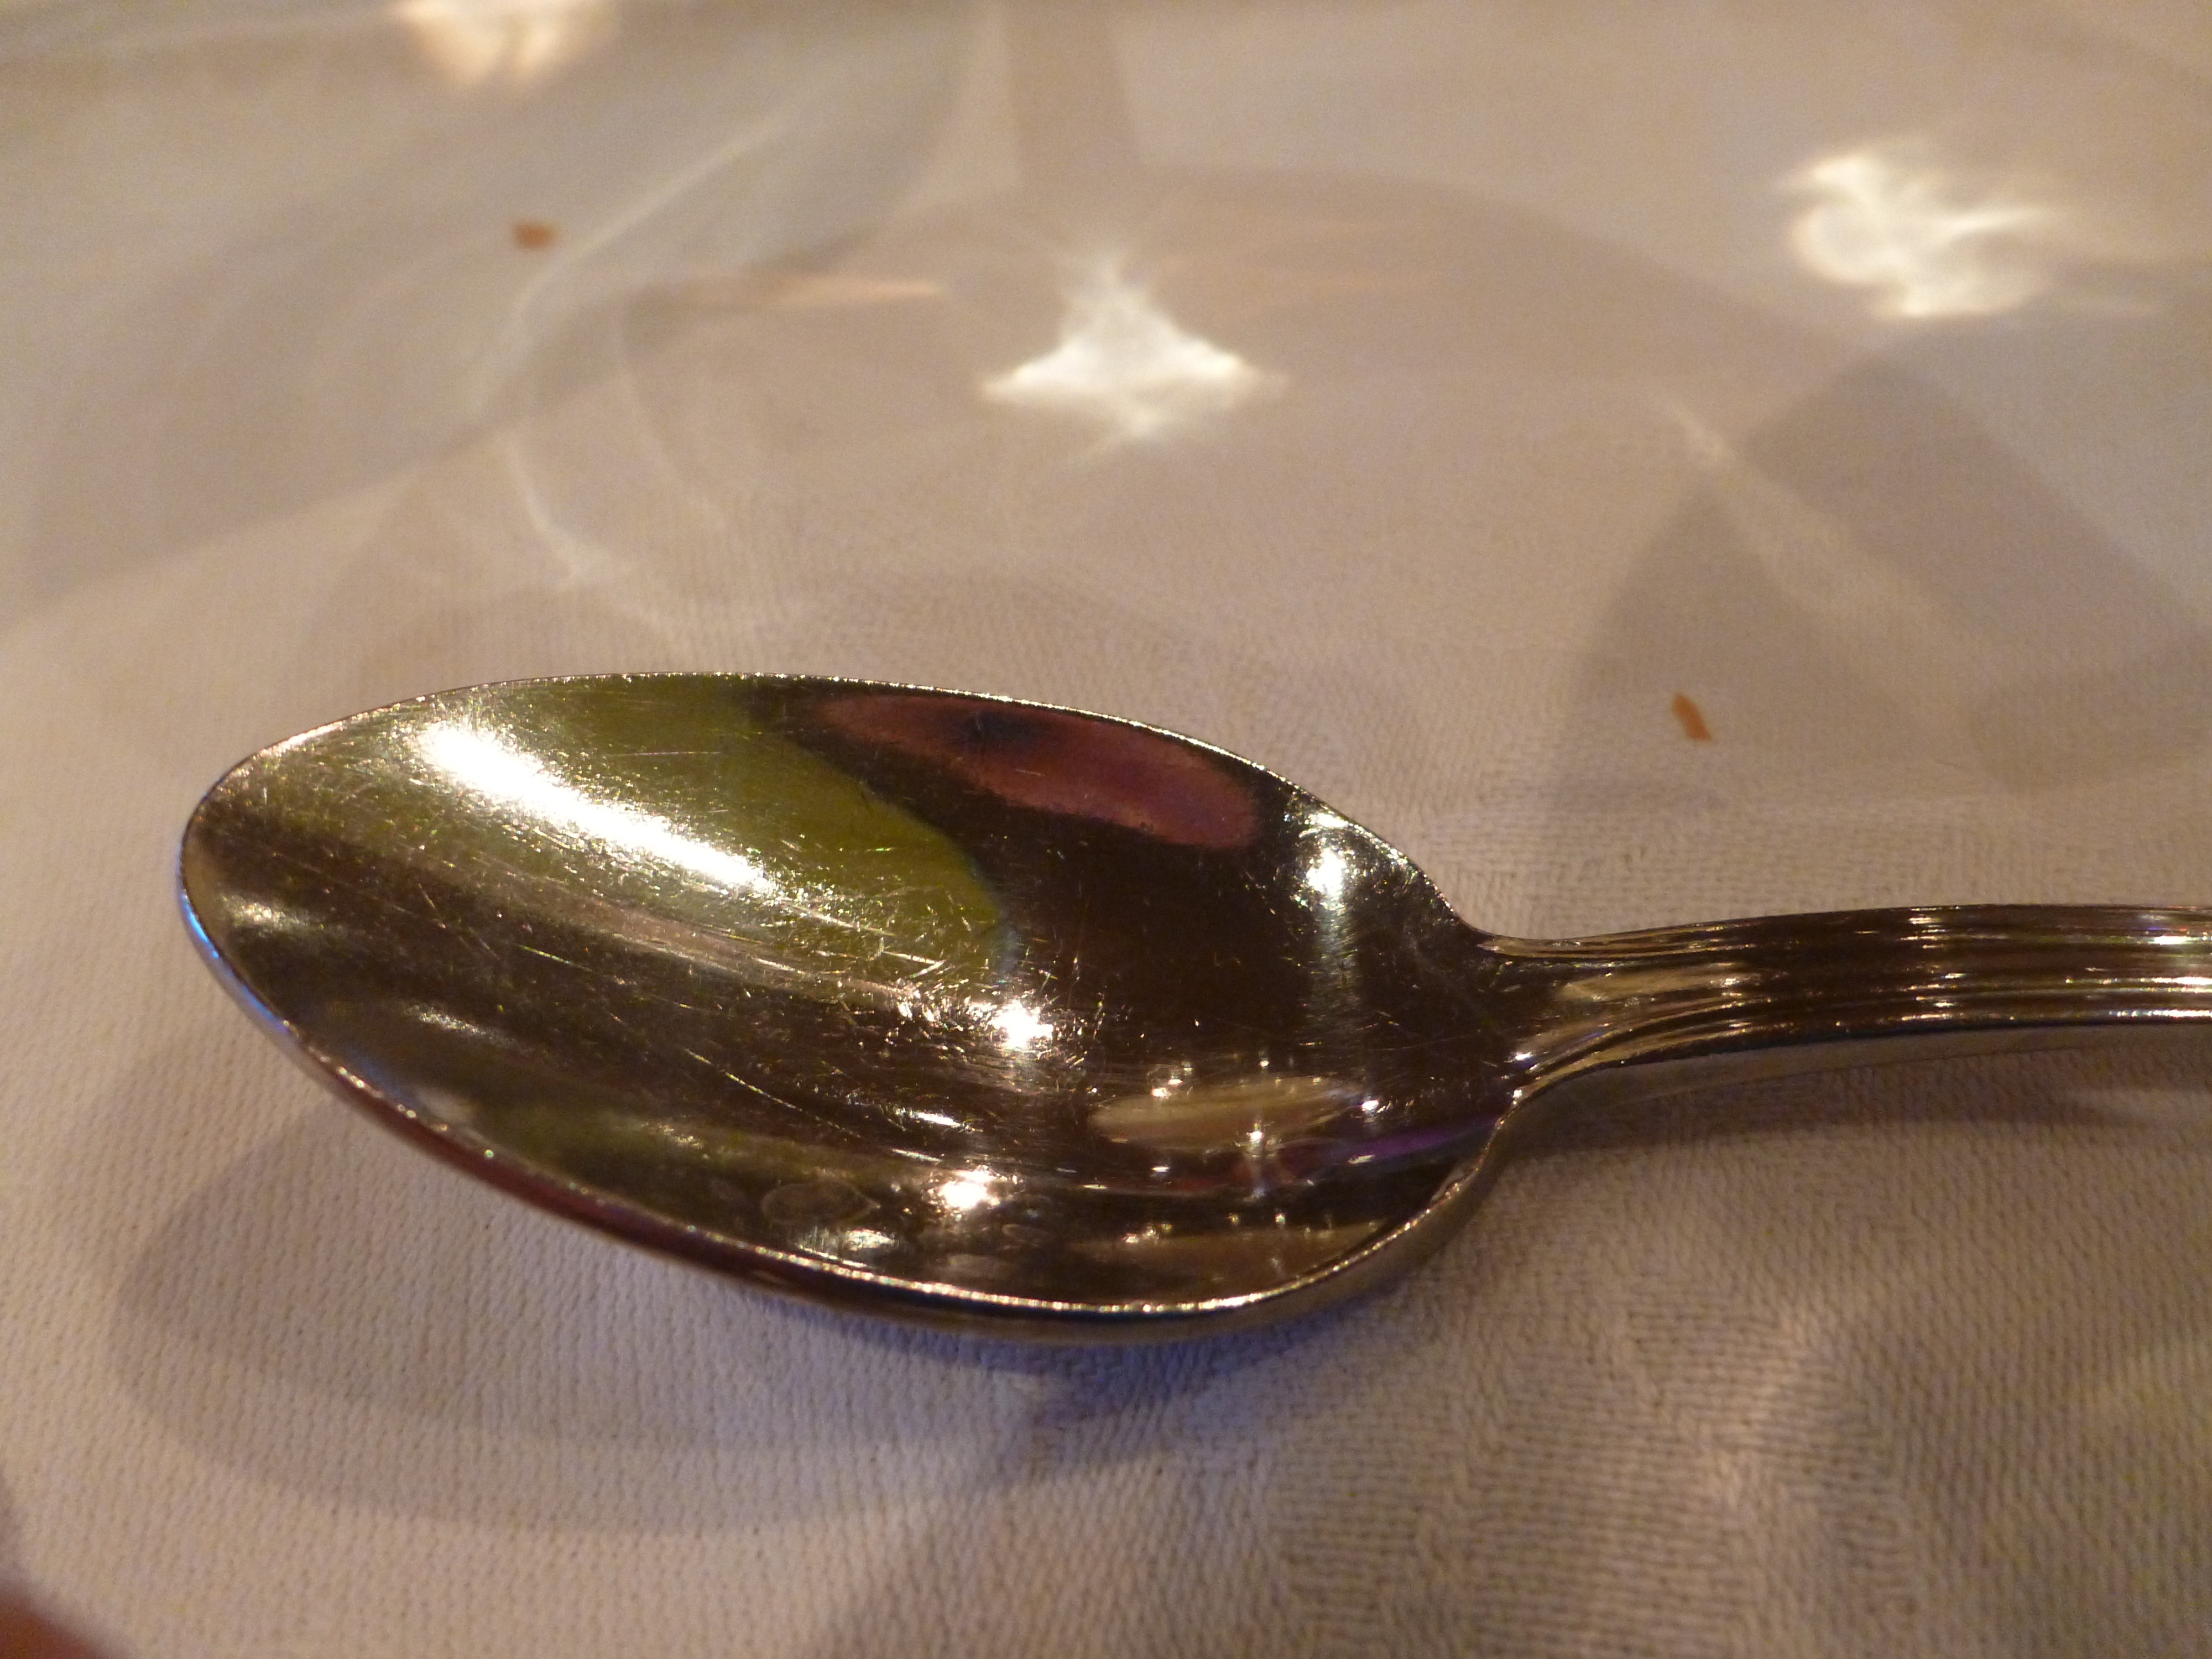
fork, cutlery, tea, beverage, breakfast, tableware, spoon, gold, shiny